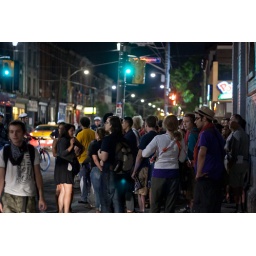
The street car wouldn't stop, so they ended up walking to their destination in Leslieville.